Wakefield Museum

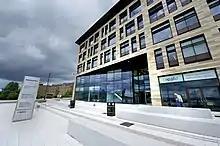
View of the Wakefield Museum

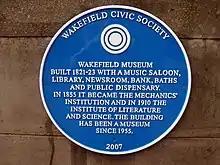
Blue plaque on the old museum from the Wakefield Civic Society.

Wakefield Museum is a local museum in Wakefield, West Yorkshire, north England, covering the history of the city of Wakefield and the local area from prehistoric times onwards.